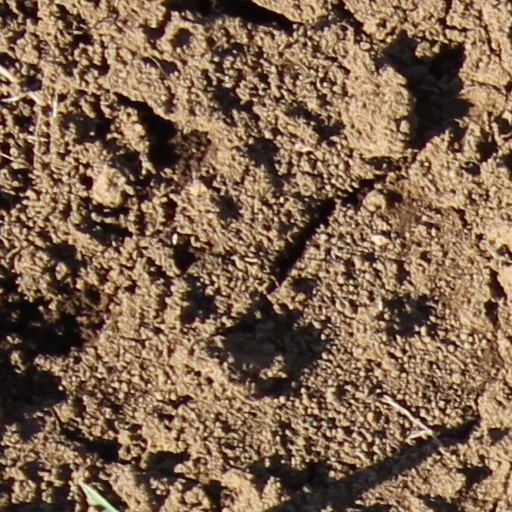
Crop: wheat